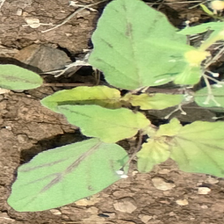
Weed species: Punarnava _(Boerhaavia diffusa)